Ever 17: The Out of Infinity

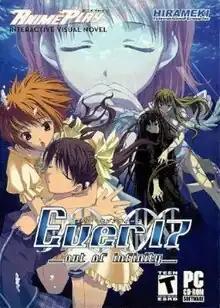
North American cover art, featuring "(clockwise from top)" Coco, Sora, Tsugumi, Sara, and You

Ever 17: The Out of Infinity is a visual novel video game developed by KID. It is the second entry in the "Infinity" series; it is preceded by "", and followed by "", the spin-off "", and the reboot "". It was originally released in Japan on August 29, 2002, for the PlayStation 2 and Dreamcast, and was later ported to Microsoft Windows, PlayStation Portable, Android, and iOS. A localization of the Microsoft Windows version was released by Hirameki International in North America in 2005.